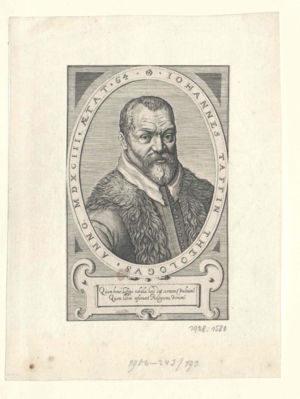
Le protestantisme est présent en Wallonie depuis la Réforme du XVIᵉ siècle. Le Baromètre du religieux 2008 indique que les protestants représentent 2,7 % de la population en Fédération Wallonie-Bruxelles, ce qui correspond à 5,8 % des chrétiens. Le protestantisme arrive en 3ᵉ position des religions pratiquées. Les protestants sont principalement présents dans les provinces de Hainaut et de Liège.